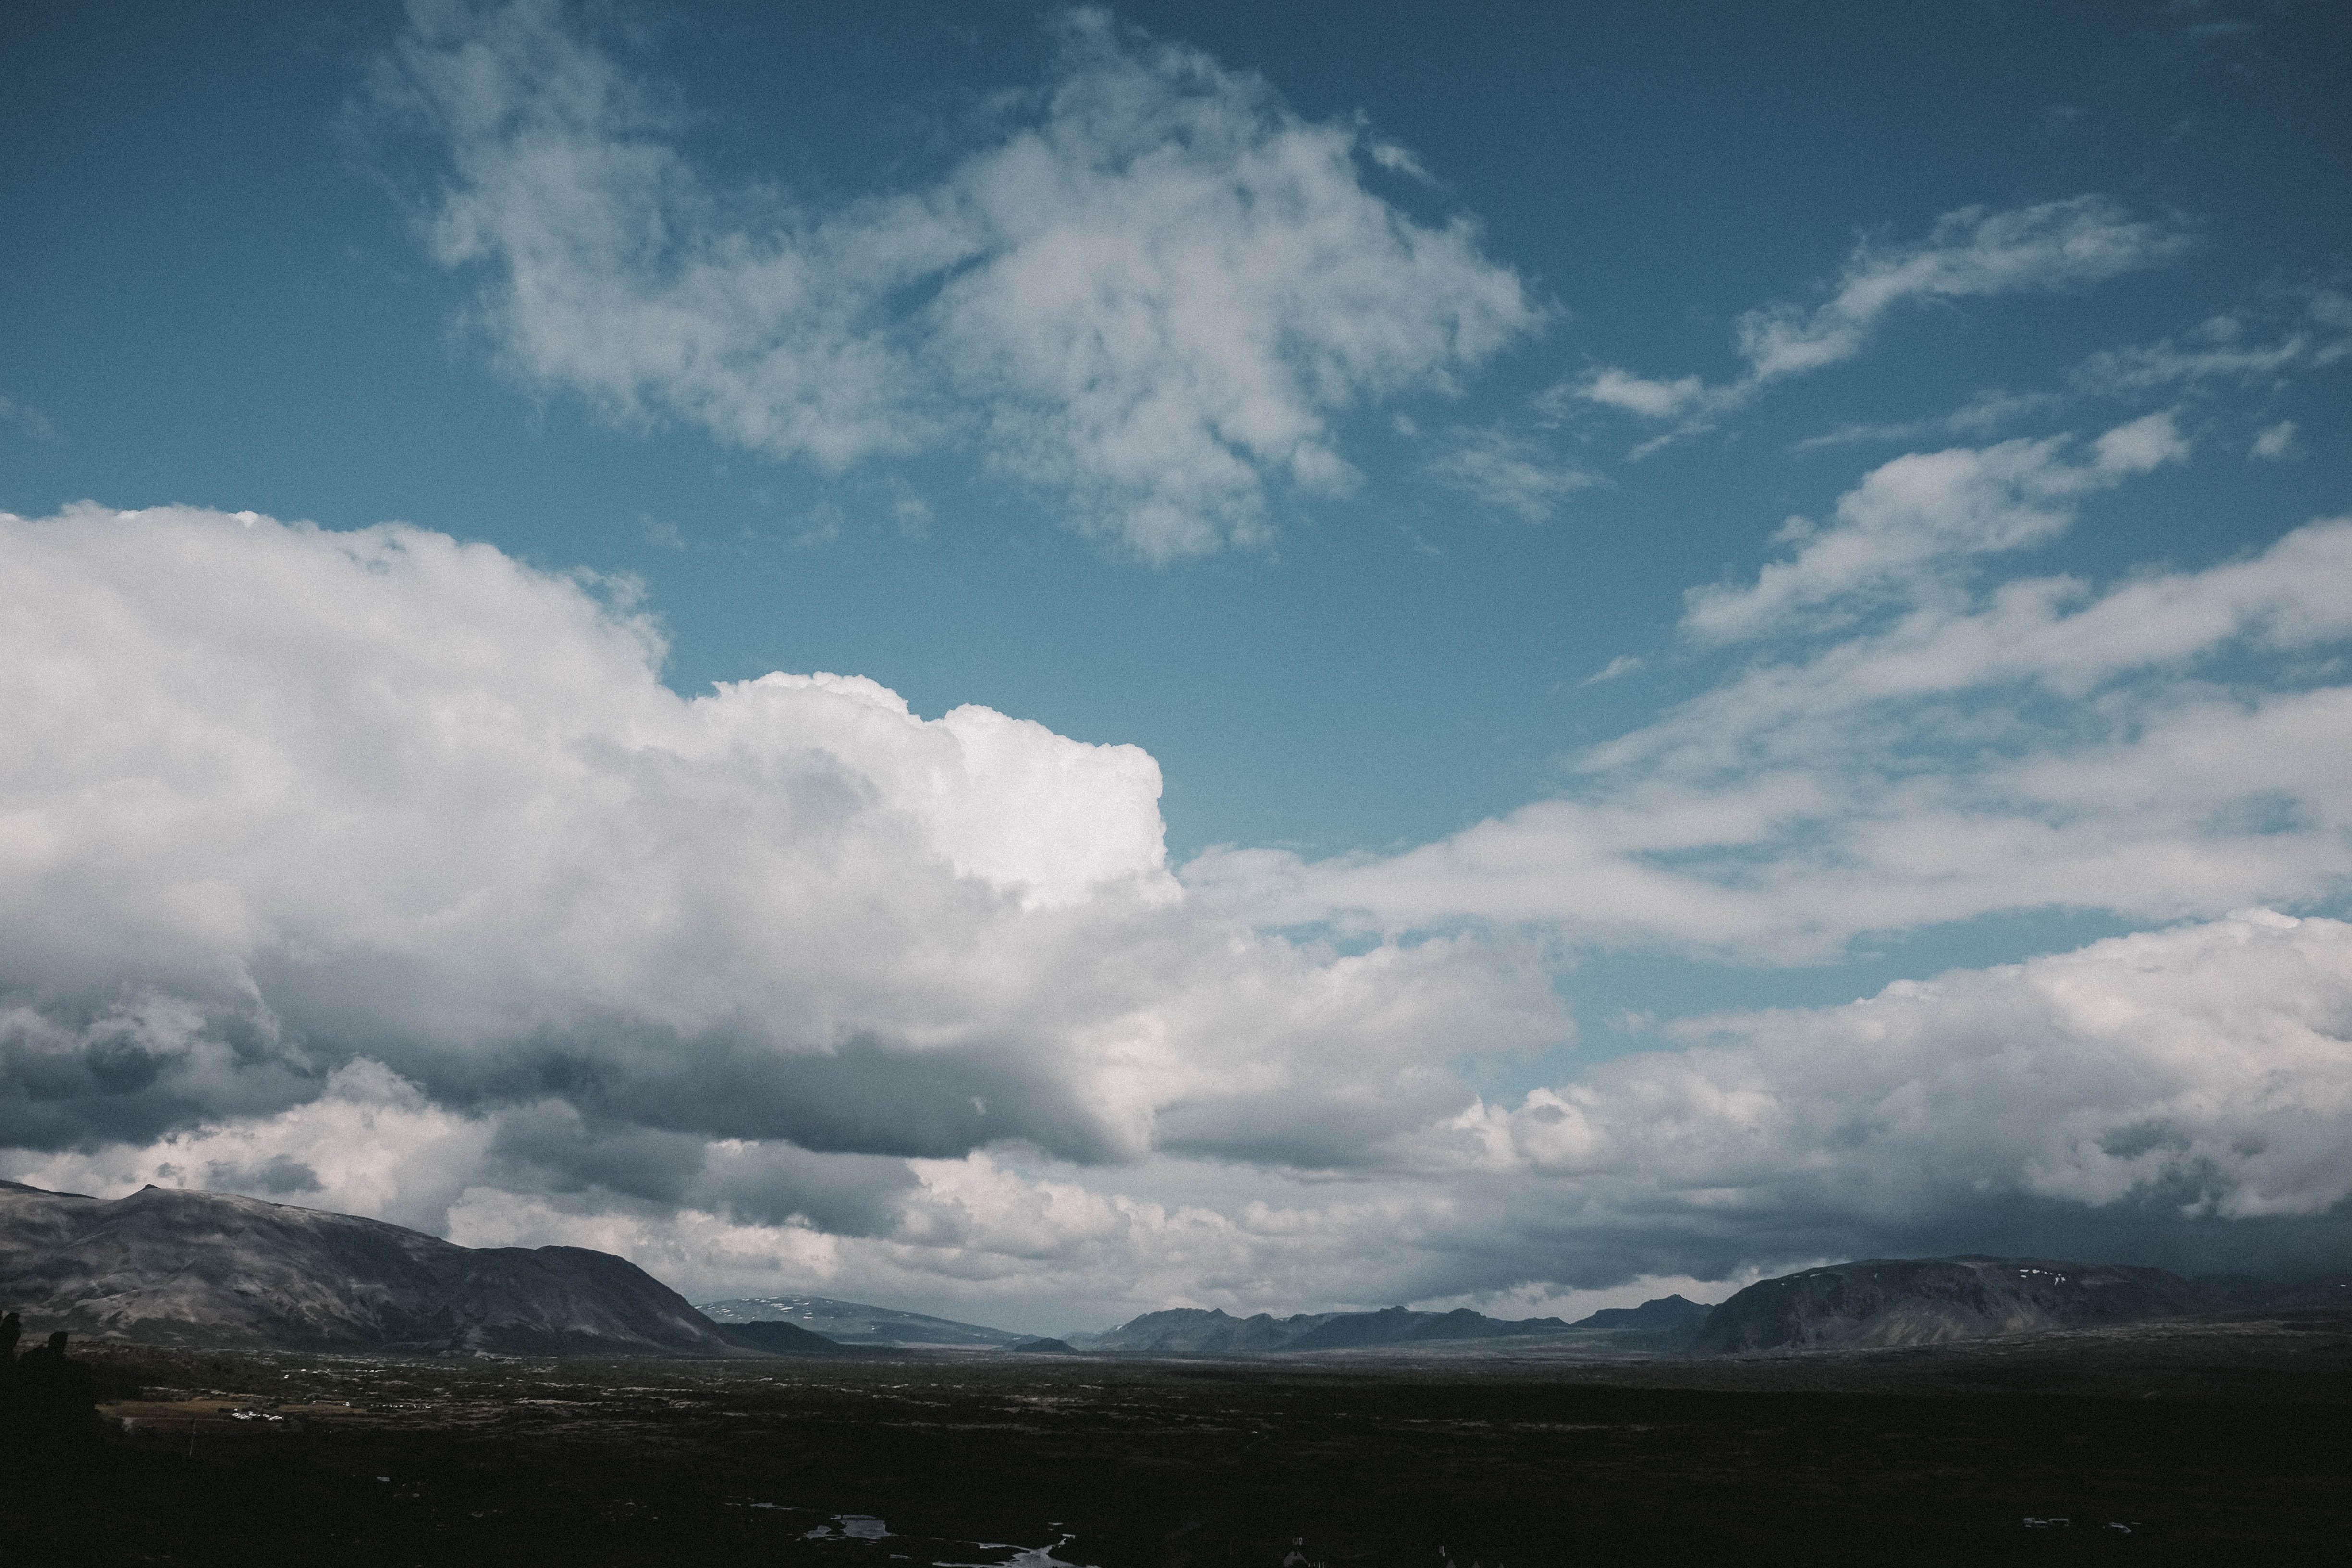
nature, horizon, mountain, cloud, sky, sunlight, hill, dawn, atmosphere, mountain range, dusk, weather, cumulus, plain, meteorological phenomenon, atmospheric phenomenon, atmosphere of earth, mountainous landforms